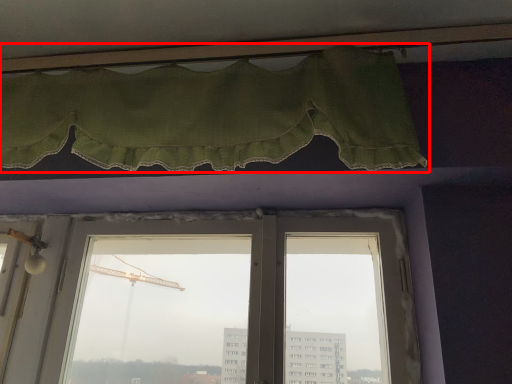
Question: From the image's perspective, what is the correct spatial relationship of curtain (annotated by the red box) in relation to window? Select from the following
(A) above
(B) below
Answer: A